Robert Stock

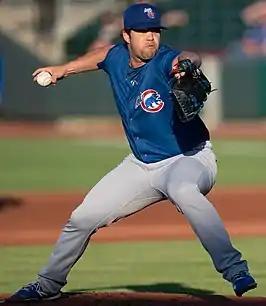
Stock with the Iowa Cubs in 2021

Robert Anthony Stock (born November 21, 1989) is an American professional baseball pitcher in the Boston Red Sox organization. He has previously played in Major League Baseball (MLB) for the San Diego Padres, Chicago Cubs, and New York Mets, and in the KBO League for the Doosan Bears. He pitched for the Israeli national baseball team in the 2023 World Baseball Classic.